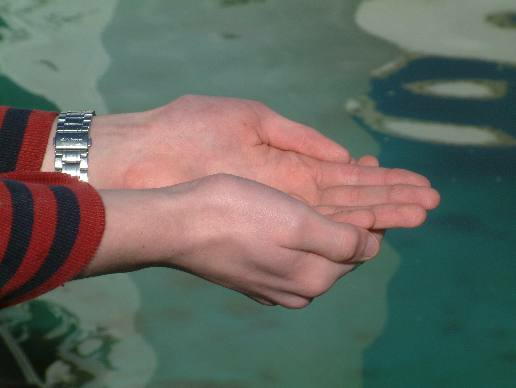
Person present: Yes